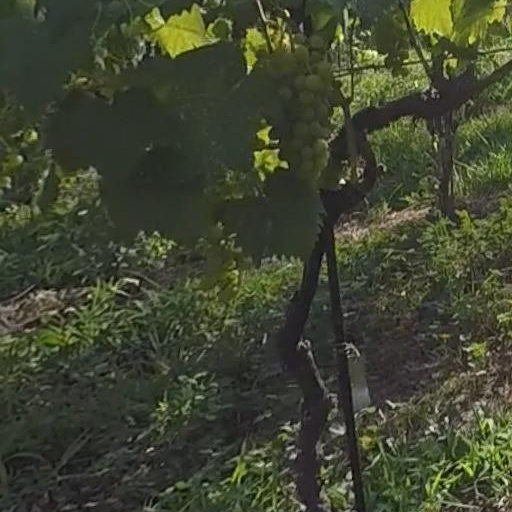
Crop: grape